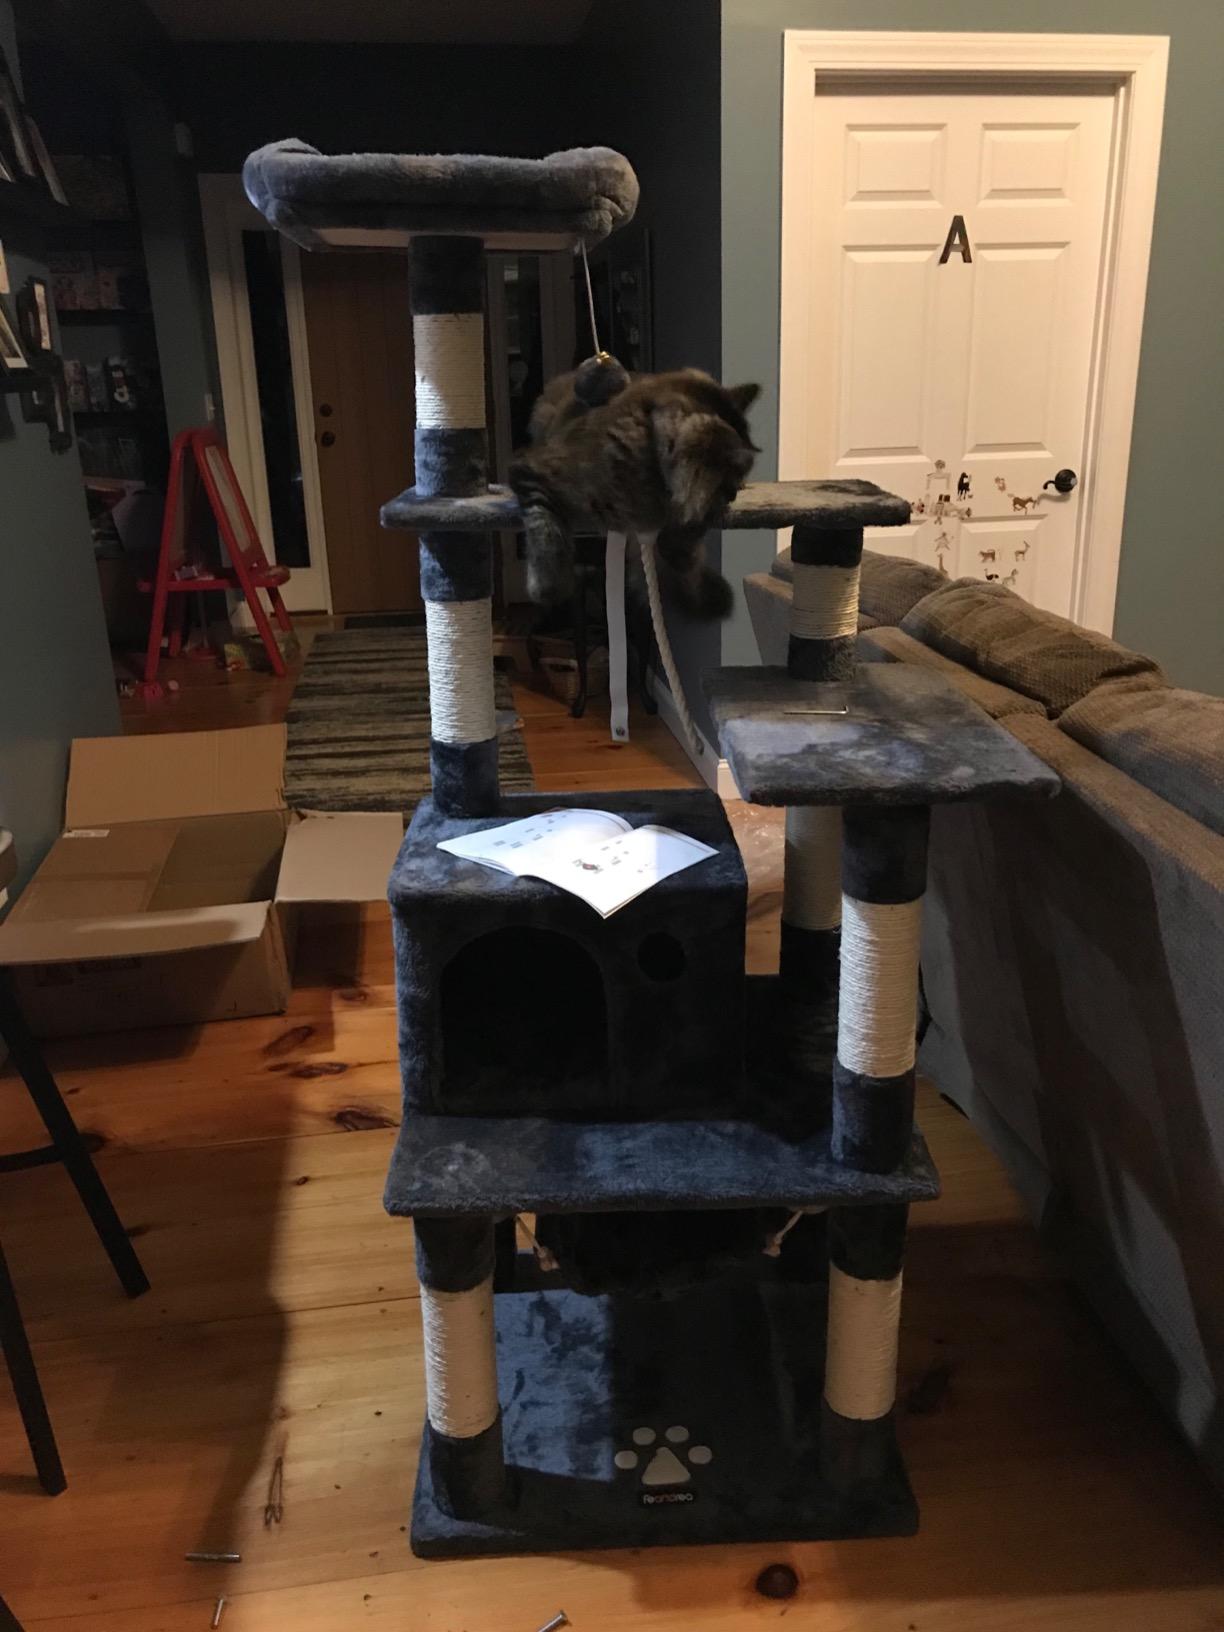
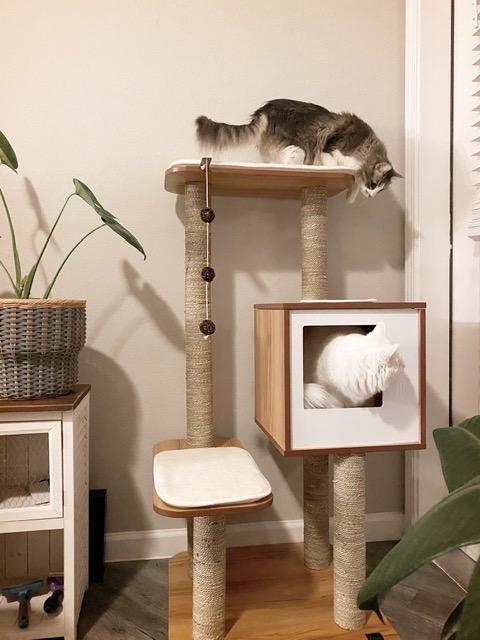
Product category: items_cat tree
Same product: no